Coronis (textual symbol)

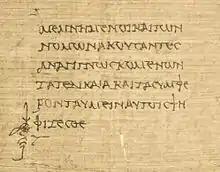
The final lines of Hypereides' "In Philippidem" with a coronis (in concert with a forked paragraphos) marking the end of the speech (P.Lit.Lond. 134 col. ix, 2nd century BCE).

A coronis ⸎ ("korōnís", , "korōnídes") is a textual symbol found in ancient Greek papyri that was used to mark the end of an entire work or of a major section in poetic and prose texts. The coronis was generally placed in the left-hand margin of the text and was often accompanied by a paragraphos or a forked paragraphos (diple obelismene).